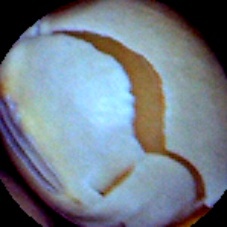
Label: Skin-damaged